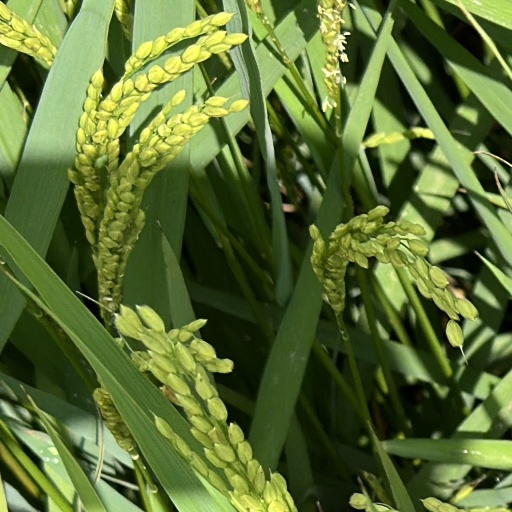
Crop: rice